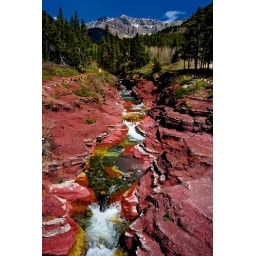
The color red in this rock was incredible. I don't know what caused it.